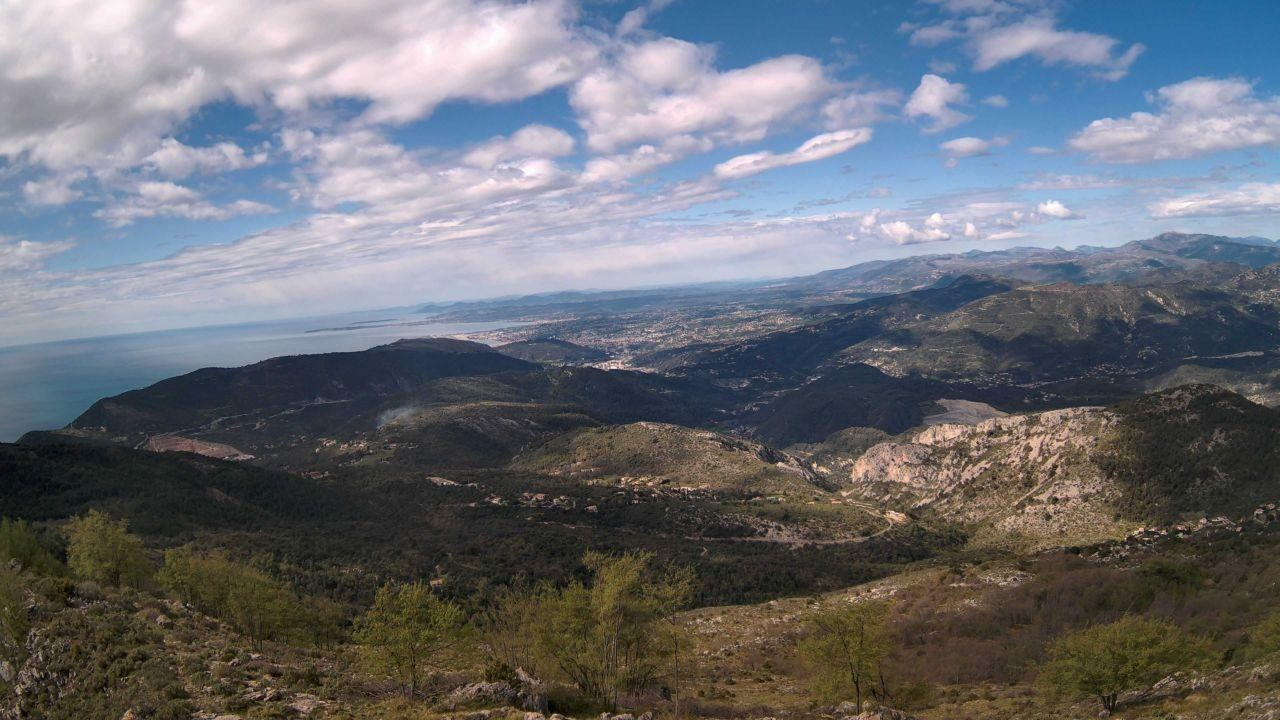
Fire: no
Smoke: yes